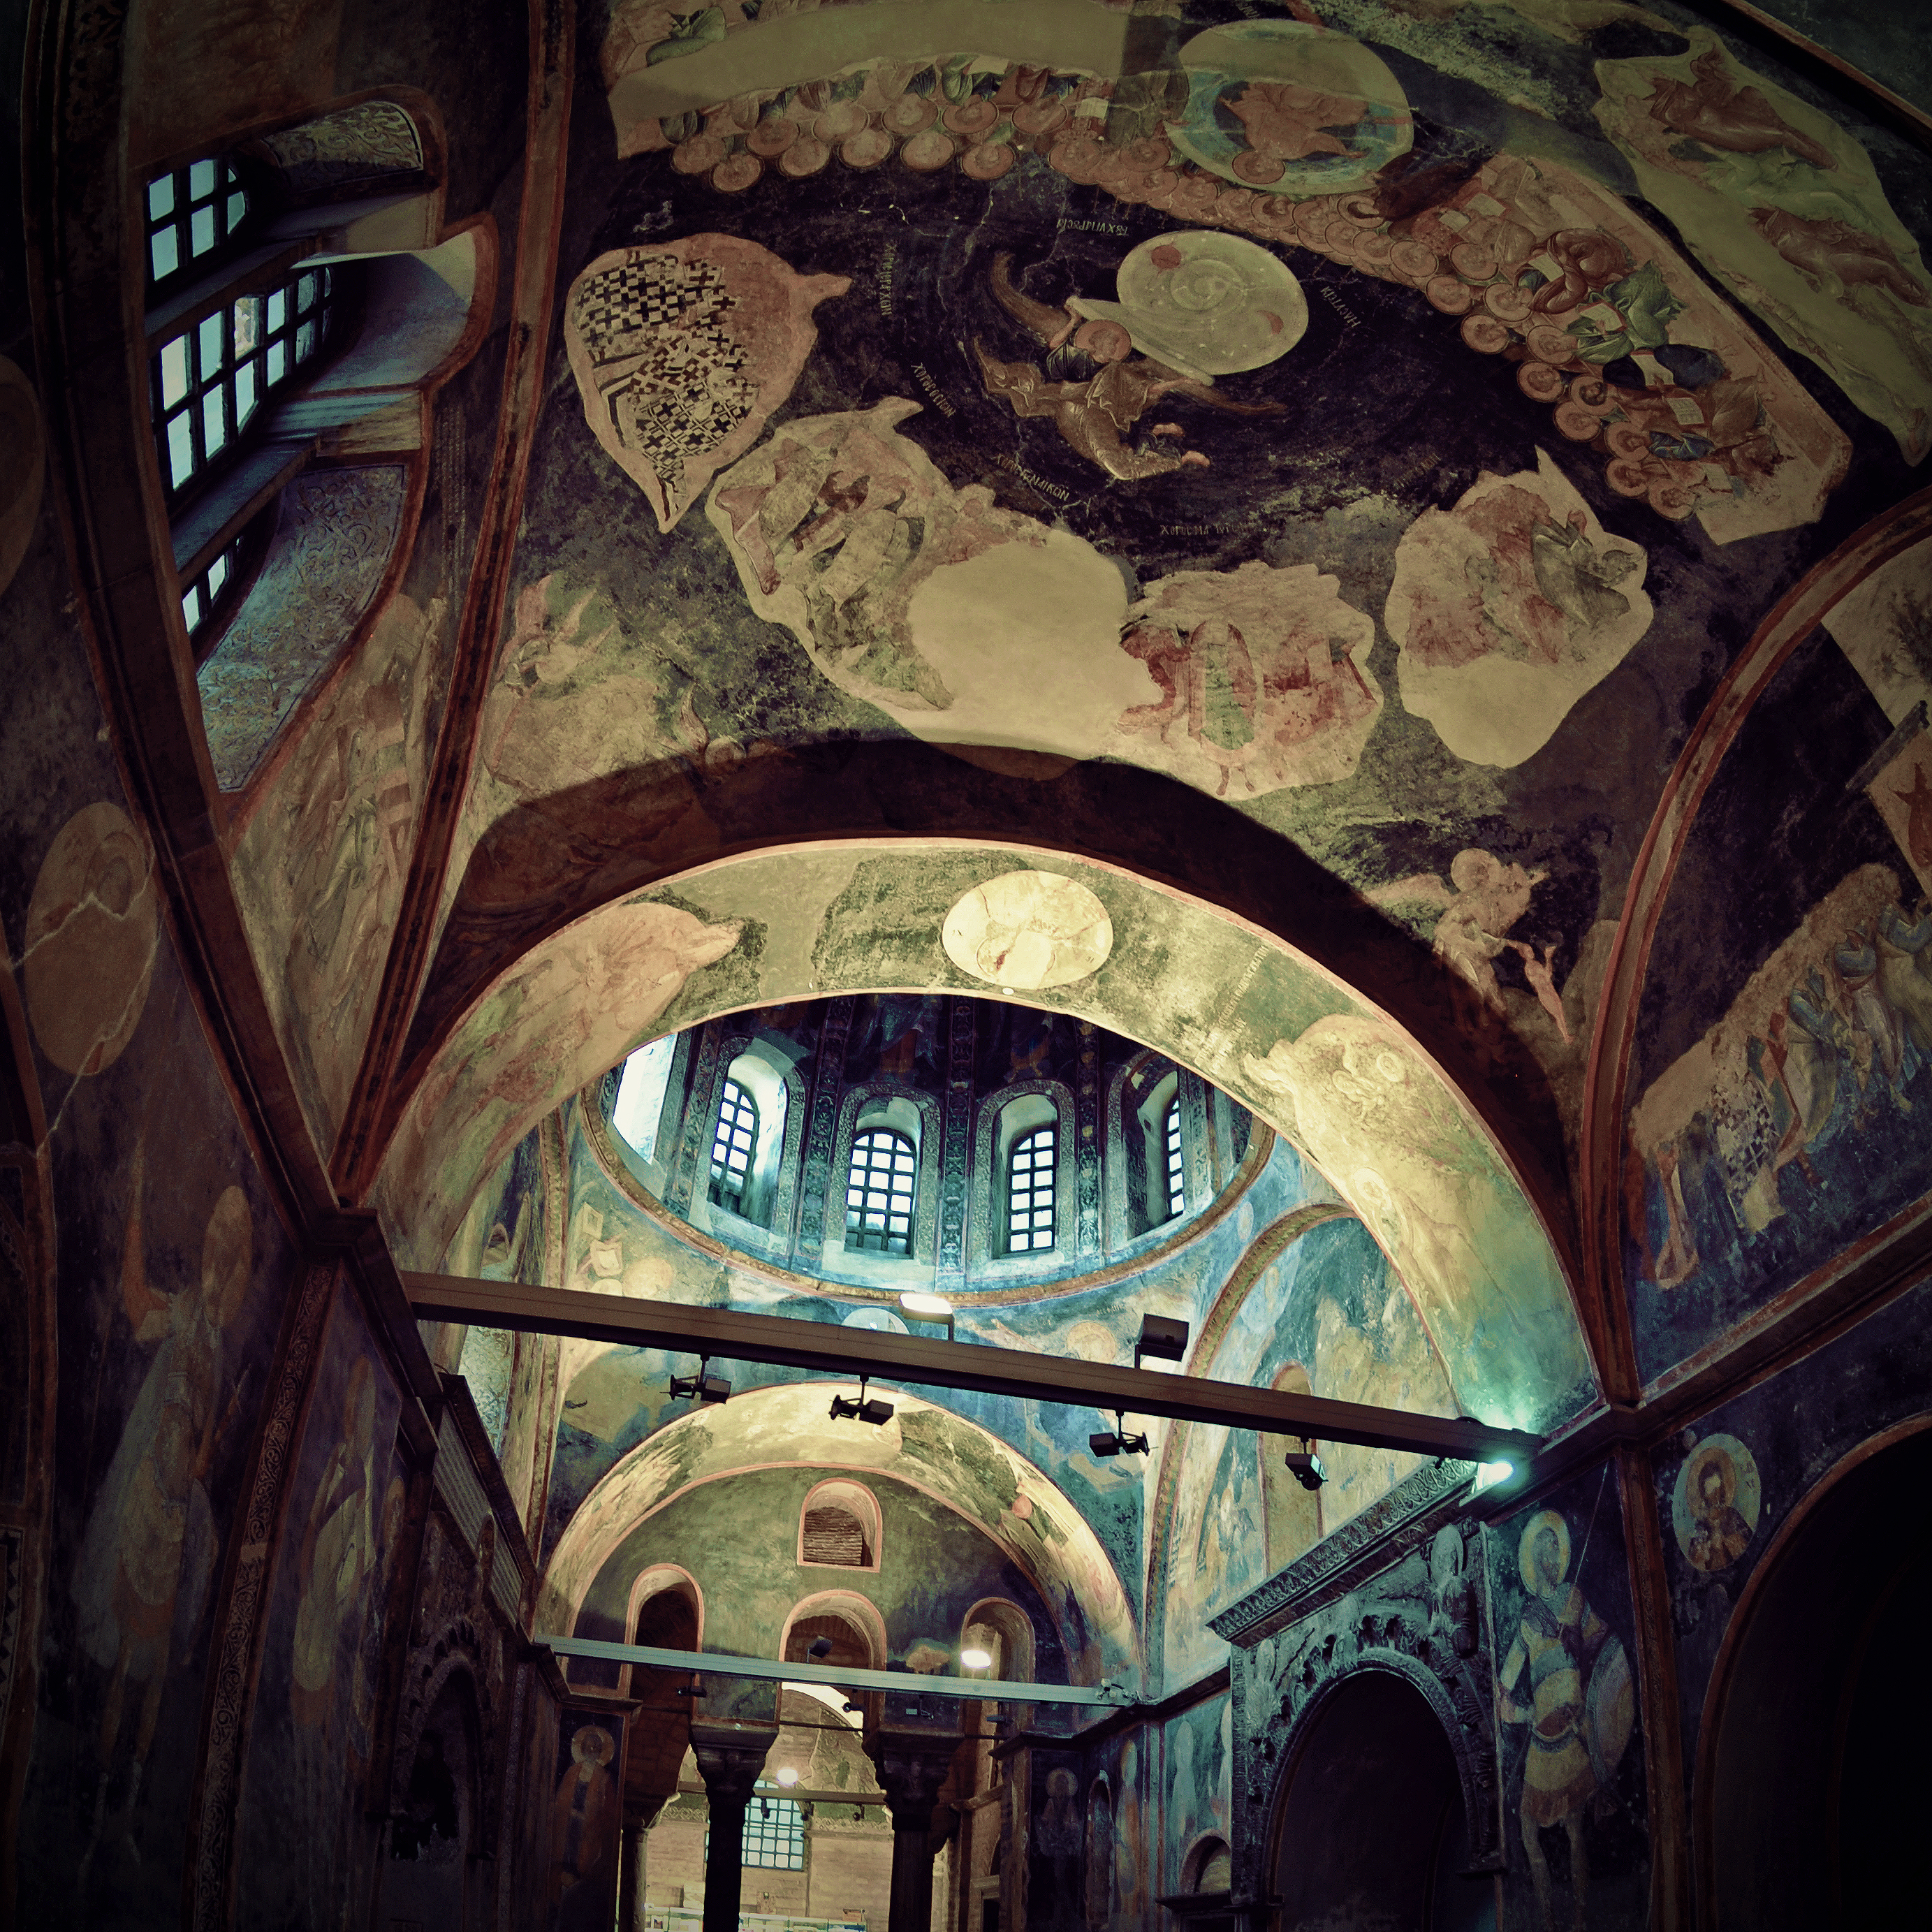
light, architecture, interior, window, glass, arch, greek, museum, geometry, church, cathedral, chapel, empire, art, iconography, turkey, monastery, symmetry, istanbul, mosque, roman, history, orthodox, vault, vaulting, unesco, eastern, fresco, dome, murals, worldheritage, crypt, byzantine, biserica, arhitectura, orthodoxy, iconografie, cupola, pendentives, pendentive, pandantivi, fresca, frescoes, byzantium, constantinople, constantinopolitan, bizantin, byzantin, byzanz, byzantinisch, chora, kariye, theodoremetochites, monasteryofchora, palaiologos, palaeologanrenaissance, parekklesion, deuteron, edirnekap, ancient history